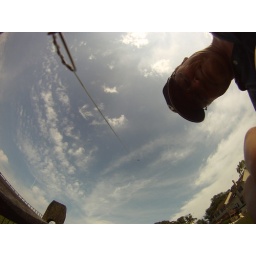
Zoom in and you will see airplanes and birds mixed in with the shadow kite.